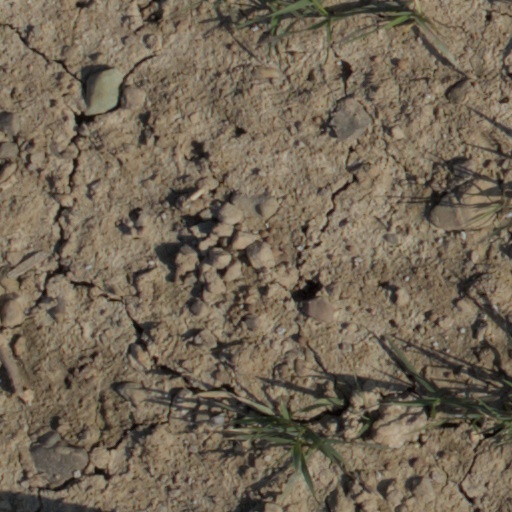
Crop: wheat